JC Gonzalez

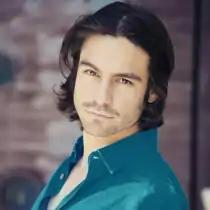

The song "Safe Passage" was sung by JC Gonzalez for the thrive Integrative wellness and women of watts and beyond, in California, USA. He sang it in Gatherings and festivals which supports those who have survived and fighters of domestic violence.